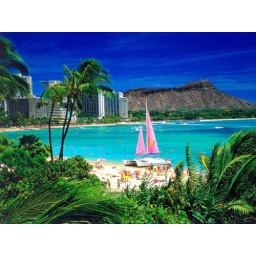
A sailboat with pink sails, on a beach in Hawaii.